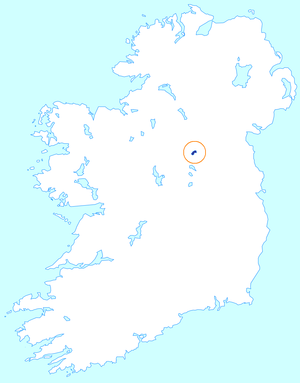
Localisation du Lough Sheelin sur la carte d'Irlande